Treenail

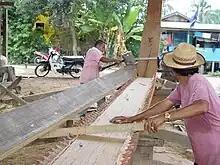
Building the Naga Pelangi, a wooden junk rigged schooner. Fitting the first plank required aligning many treenails

Treenails are extremely economical and readily available, making them a common fastener in early wooden construction, with use of wood as a tenon traced back over 7,000 years.